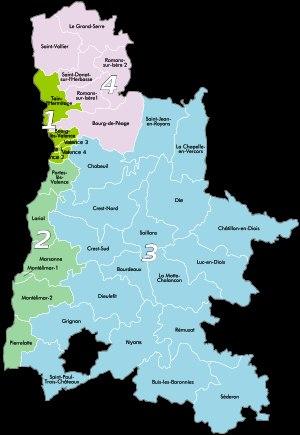
Le département de la Drôme est divisé de 1958 à 1986 en trois circonscriptions législatives, le nombre de sièges ayant été porté à quatre lors du découpage électoral de 1986, celui de 2010, en vigueur à compter des élections législatives de 2012, n'ayant pas affecté le département.